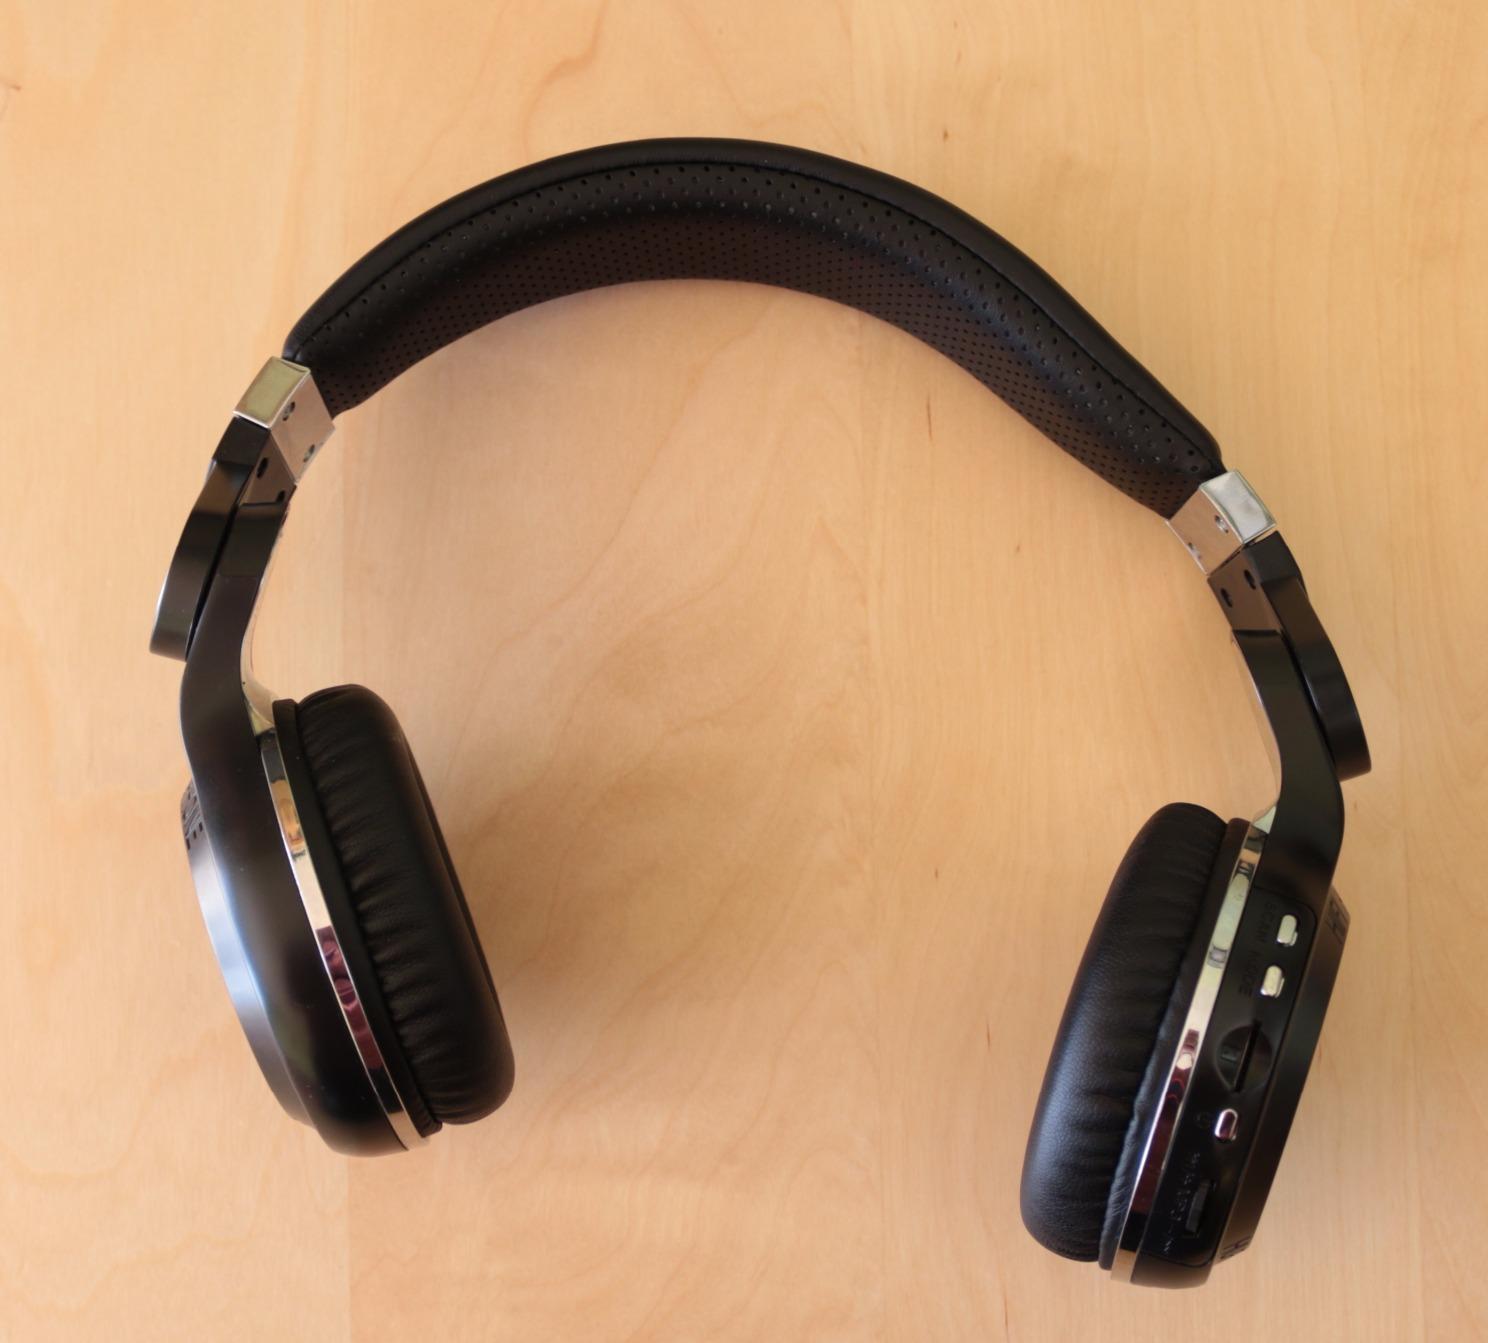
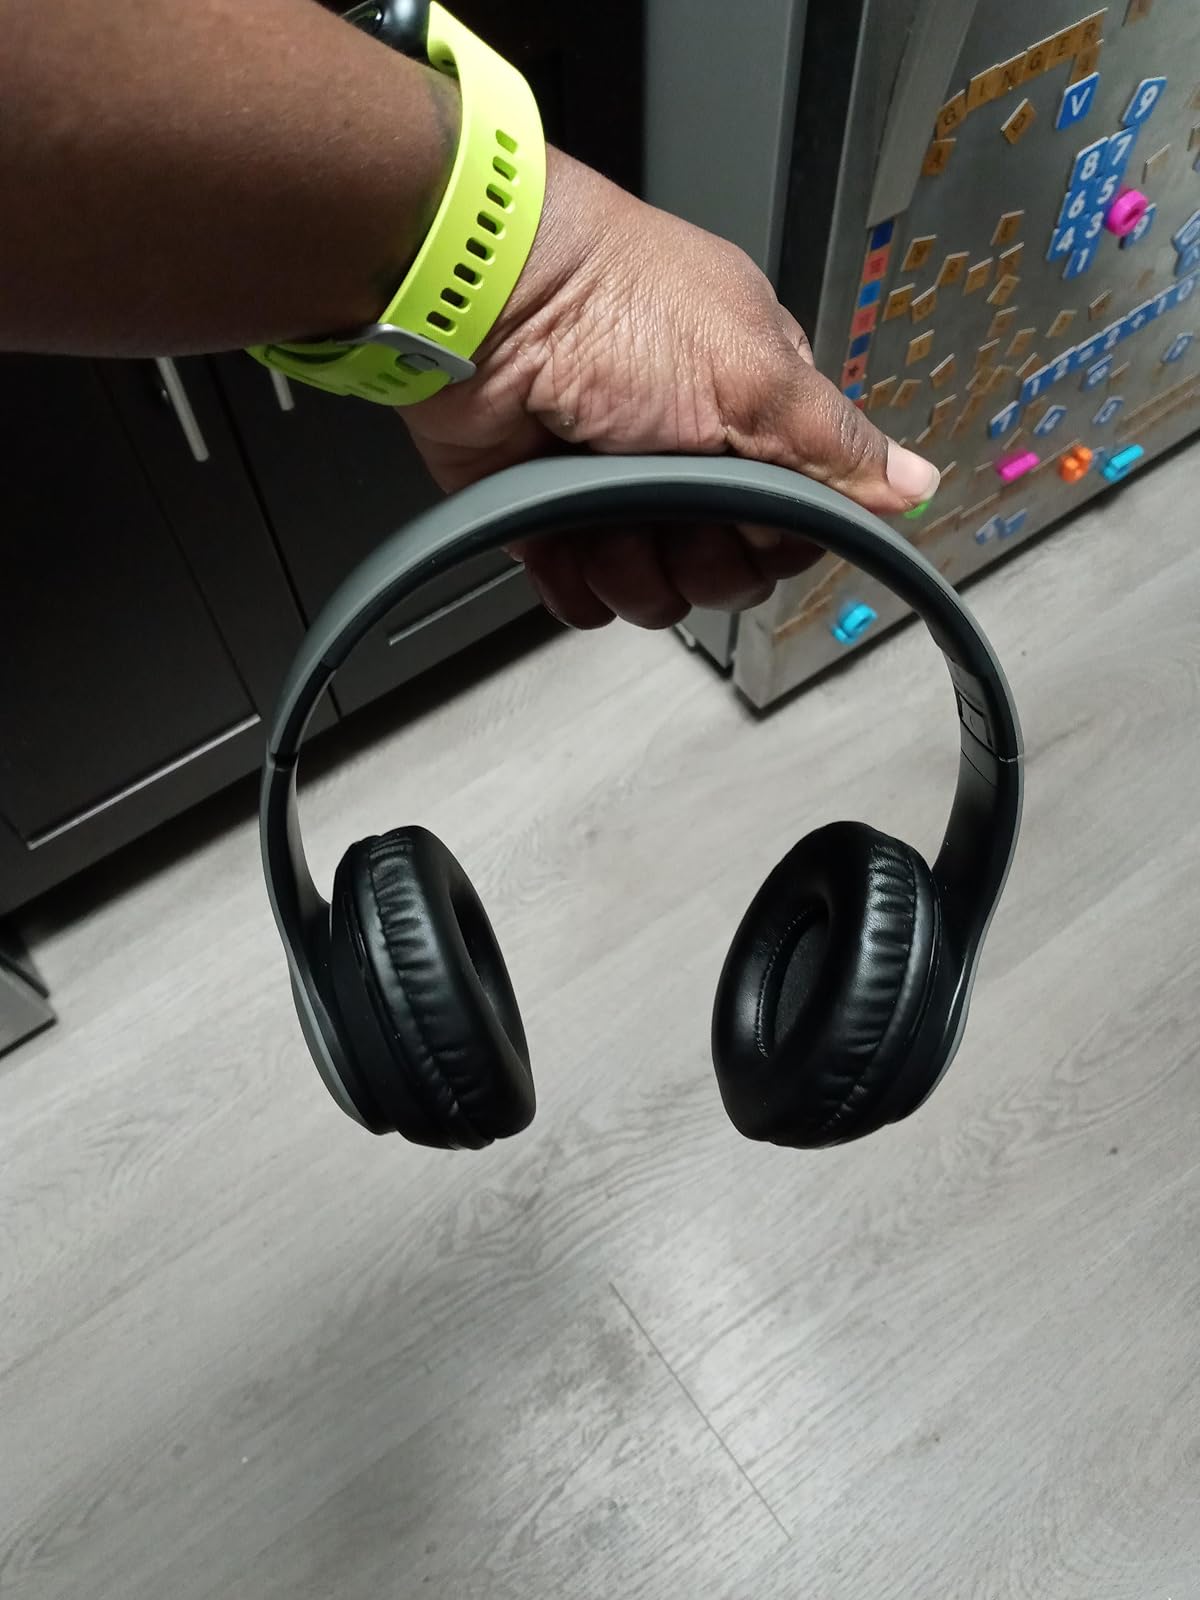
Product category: headphones
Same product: no